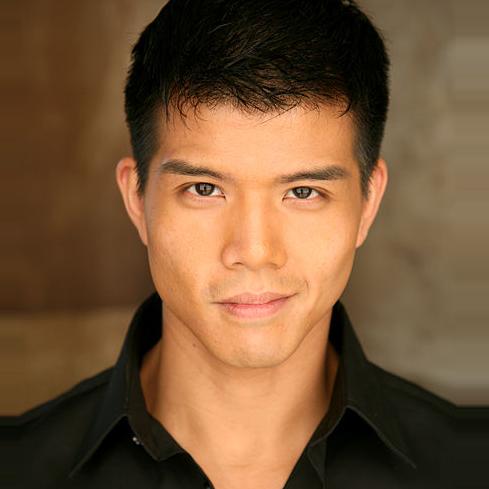
Age: 29